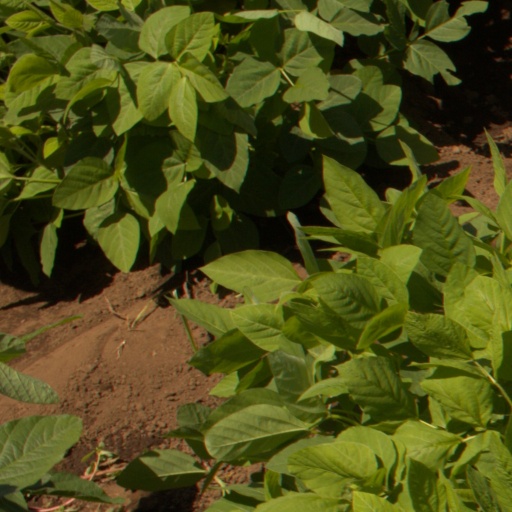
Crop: soybean